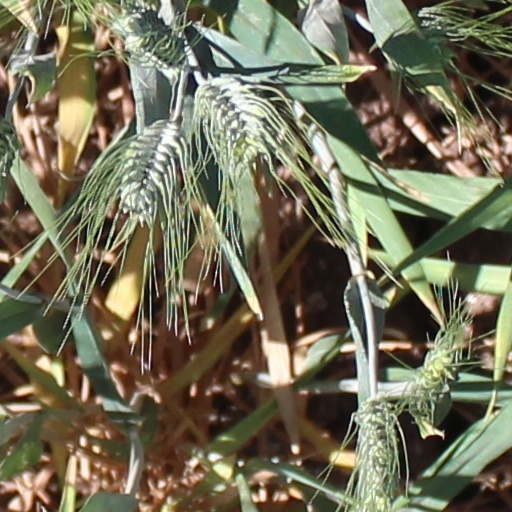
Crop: wheat